Sant'Antioco bilingual

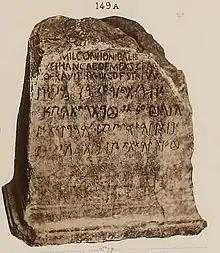
The inscription

The Sant'Antioco bilingual is a bilingual Latin-Punic inscription found in 1881 in Sant'Antioco, Sardinia. The inscription is on a large marble block 71 x 63 cm, with a hole at the top for a statue.